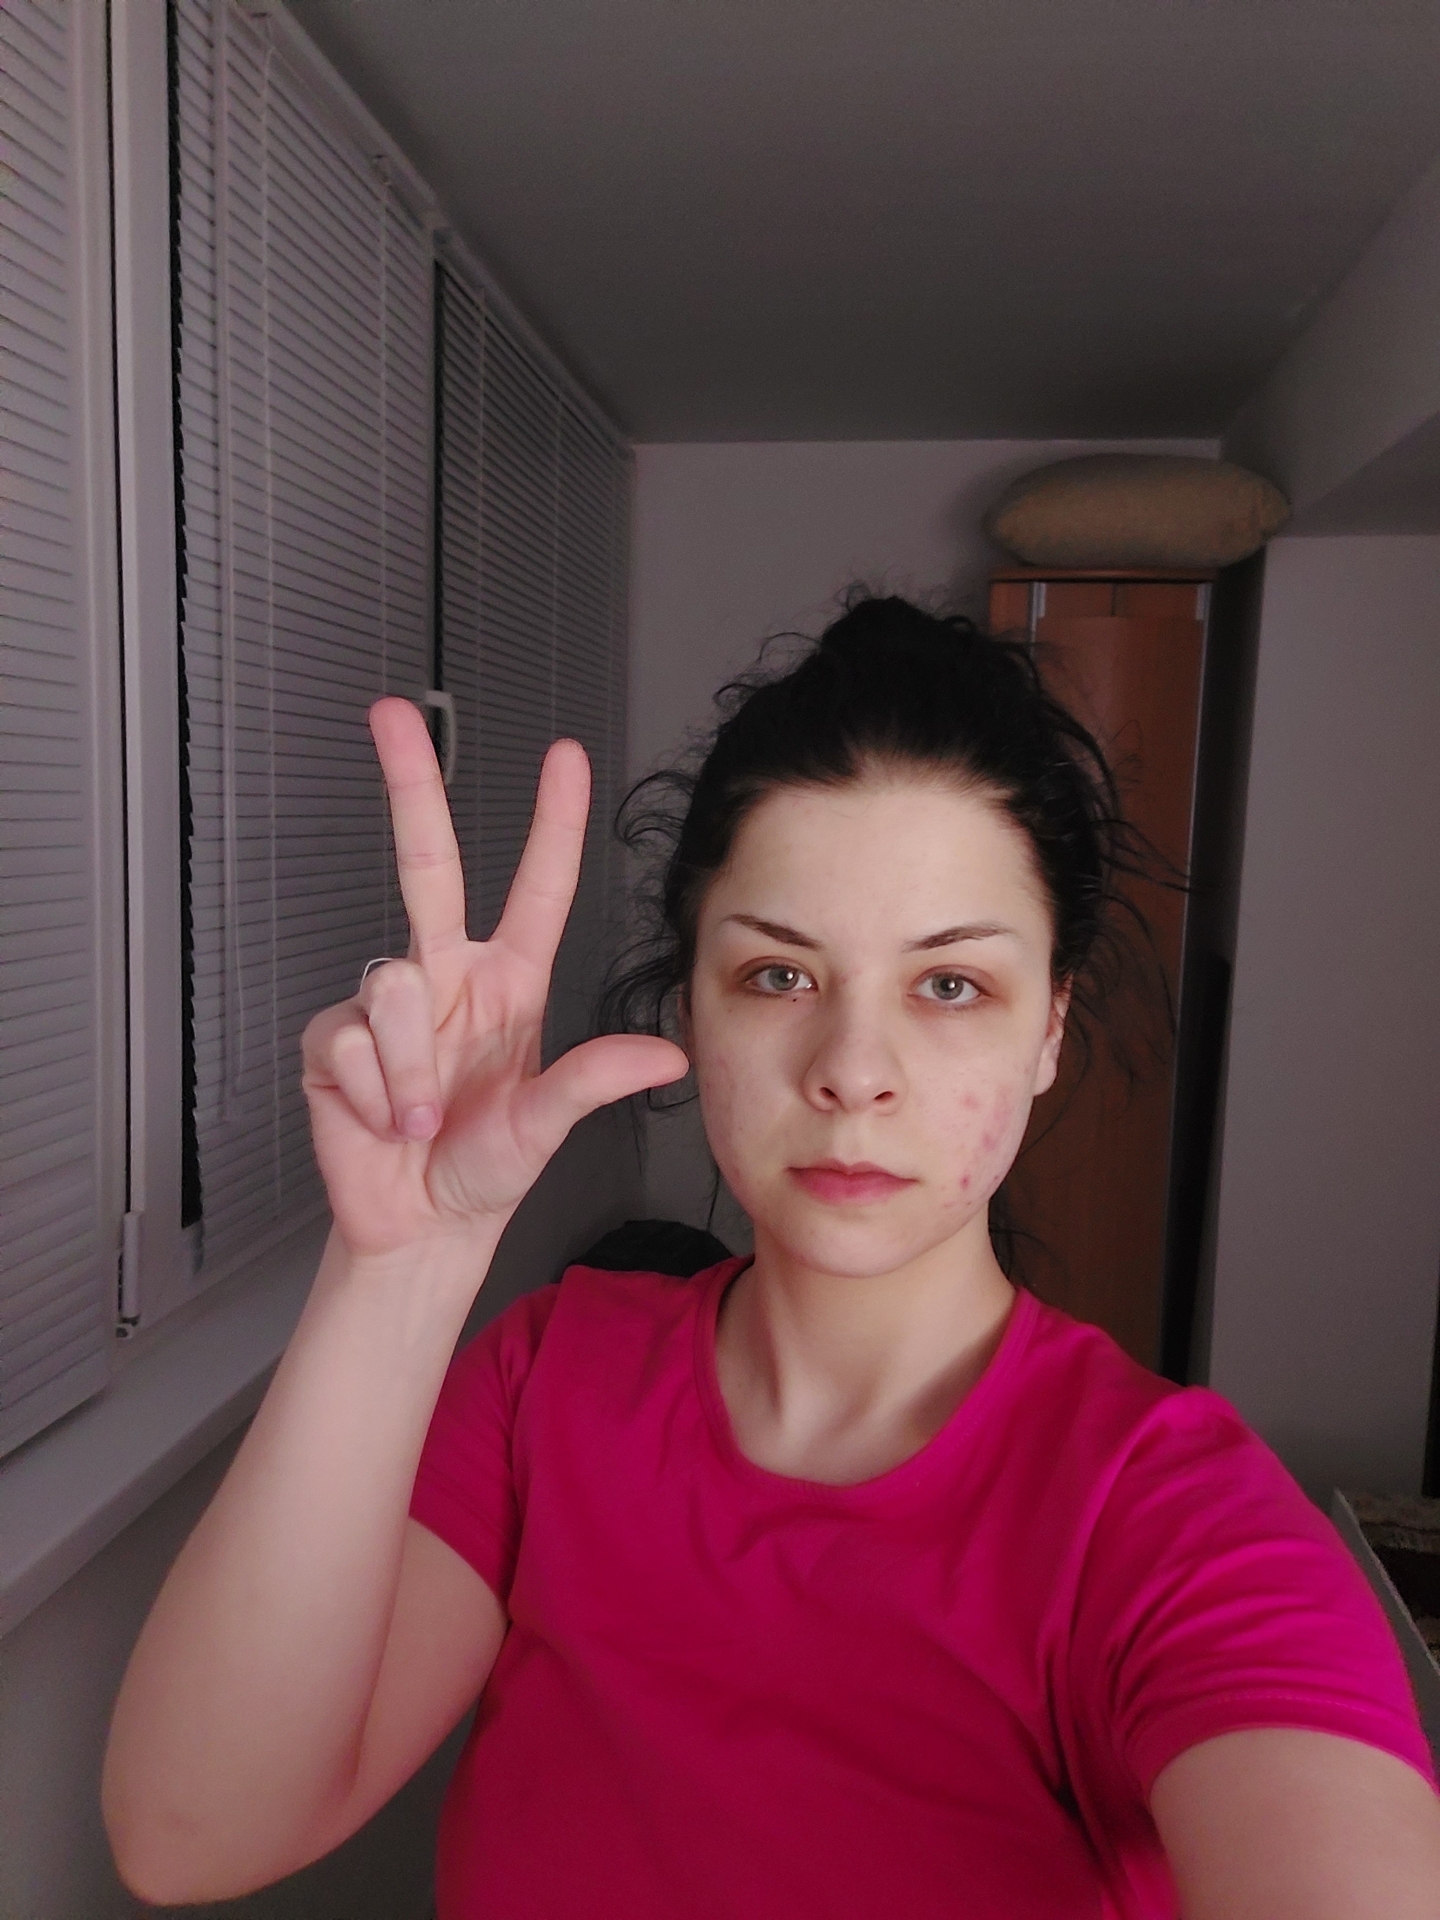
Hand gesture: three2